As Dreams Are Made On

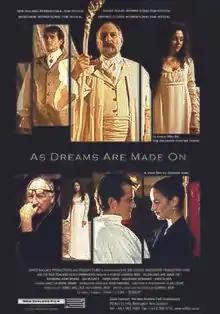
Promotional flyer

As Dreams Are Made On is a 2004 short film written and directed by Gabriel Reid.